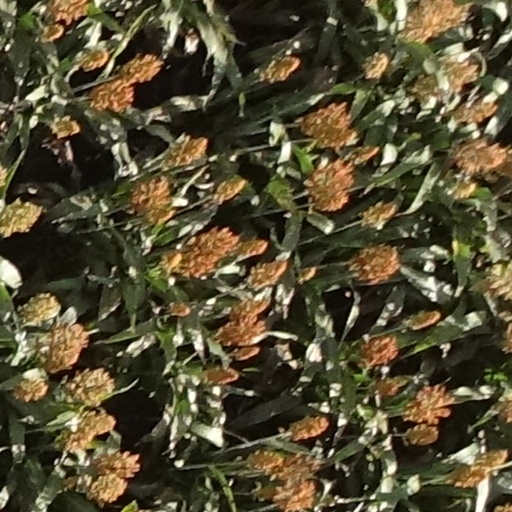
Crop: sorghum